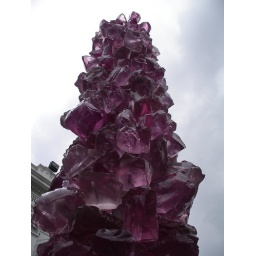
rock candy in the sky